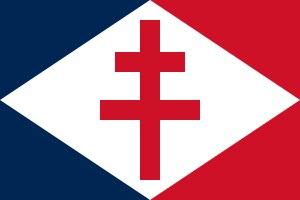
Le drapeau de la France, drapeau tricolore bleu, blanc, rouge, également appelé « drapeau ou pavillon tricolore », est l’emblème et le drapeau national de la République française. Il est le drapeau de la France sans interruption depuis 1830. Il est mentionné dans l’article 2 de la Constitution française de 1958. Ce drapeau aux proportions « 2:3 » est composé de trois bandes verticales bleue, blanche et rouge de largeurs et de longueurs égales.
Le pavillon de la France est utilisé par la Marine française. Il fut conçu dans sa forme actuelle en 1794, tout comme l'actuel drapeau de la France.
Le pavillon de beaupré est un drapeau utilisé sur les navires. Il s'agit d'un pavillon additionnel principalement réservé aux navires de guerre, porté sur le mât de beaupré pour les bateaux à voiles et à l'étrave en l'absence de mât.
La Moqueuse est la septième unité de la série des dix patrouilleurs de la Marine nationale française de la classe P400 destinés aux tâches de protection des zones économiques exclusives ou de service public. Son numéro de coque est P688. Le navire est retiré
En 1789, avec 80 vaisseaux, 80 frégates, 120 bâtiments légers, 80 000 inscrits maritimes et plus de 1 600 officiers, la marine française est la deuxième du monde. Cette forme d’apogée, due aux efforts constants du gouvernement de Louis XVI, ne résiste pas à l’épreuve de la Révolution. L’agitation dans les arsenaux désorganise la flotte, alors que les officiers, qui avaient d’abord accueilli favorablement les changements politiques, fuient en masse les violences révolutionnaires à partir de 1792. Lorsque la guerre avec l’Angleterre reprend en 1793, la Marine de la France révolutionnaire n’est guère capable de faire face à la situation et subit défaite sur défaite alors que l’armée de Terre est victorieuse à peu près partout en Europe. L’arrivée de Napoléon au pouvoir, en 1799, ne change rien à la situation malgré une courte période de paix, les tentatives de réorganisation et l’annexion d’arsenaux voisins qui fournissent, un temps, des moyens supplémentaires. Napoléon cherche « son Nelson ». En vain.
Cet article liste les navires ayant combattu sous le pavillon des Forces navales françaises libres entre 1940 et 1945.
Le gaullisme est la pensée politique inspirée des idées et de l'action de Charles de Gaulle, même si lui-même refusait le terme. Plus qu'un corps de doctrine, il s'agit avant tout d'un état d'esprit, mêlant sentiments et pragmatisme, foi en l'Homme, attachement indéfectible à la grandeur de la France comme aux valeurs de la République, sens de l'intérêt général et du service de l'Etat, volonté de rassembler les Français au-delà de leurs diverses appartenances et orientations. L'adjectif pour qualifier les réflexions du général de Gaulle, ses prises de position, ses décisions, etc., mais aussi les démarches en vue de les prolonger, est « gaullien ». Le sens du mot gaullisme a évolué dans le temps.